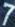
Number: 7